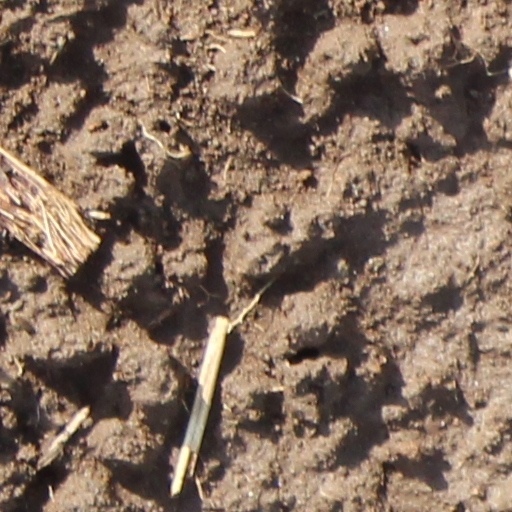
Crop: wheat